Stream

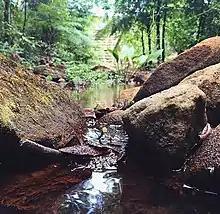
A small stream in Lake Parramatta, Sydney

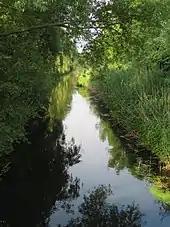
Stream with low gradient surrounded by natural riparian vegetation (Rhineland-Palatinate)

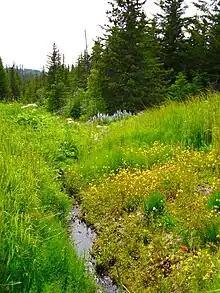
Small tributary stream, Diamond Ridge, Alaska

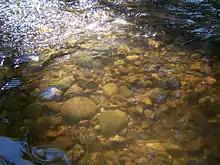
Australian creek, low in the dry season, carrying little water. The energetic flow of the stream had, in flood, moved finer sediment further downstream. There is a pool to lower right and a riffle to upper left of the photograph.

A brook is a stream smaller than a creek, especially one that is fed by a spring or seep. It is usually small and easily forded. A brook is characterised by its shallowness.